Nathaniel Woodhull

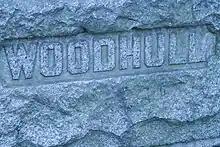
Woodhull Cannon base

The post office in Mastic Beach, New York is also named after Nathaniel Woodhull.